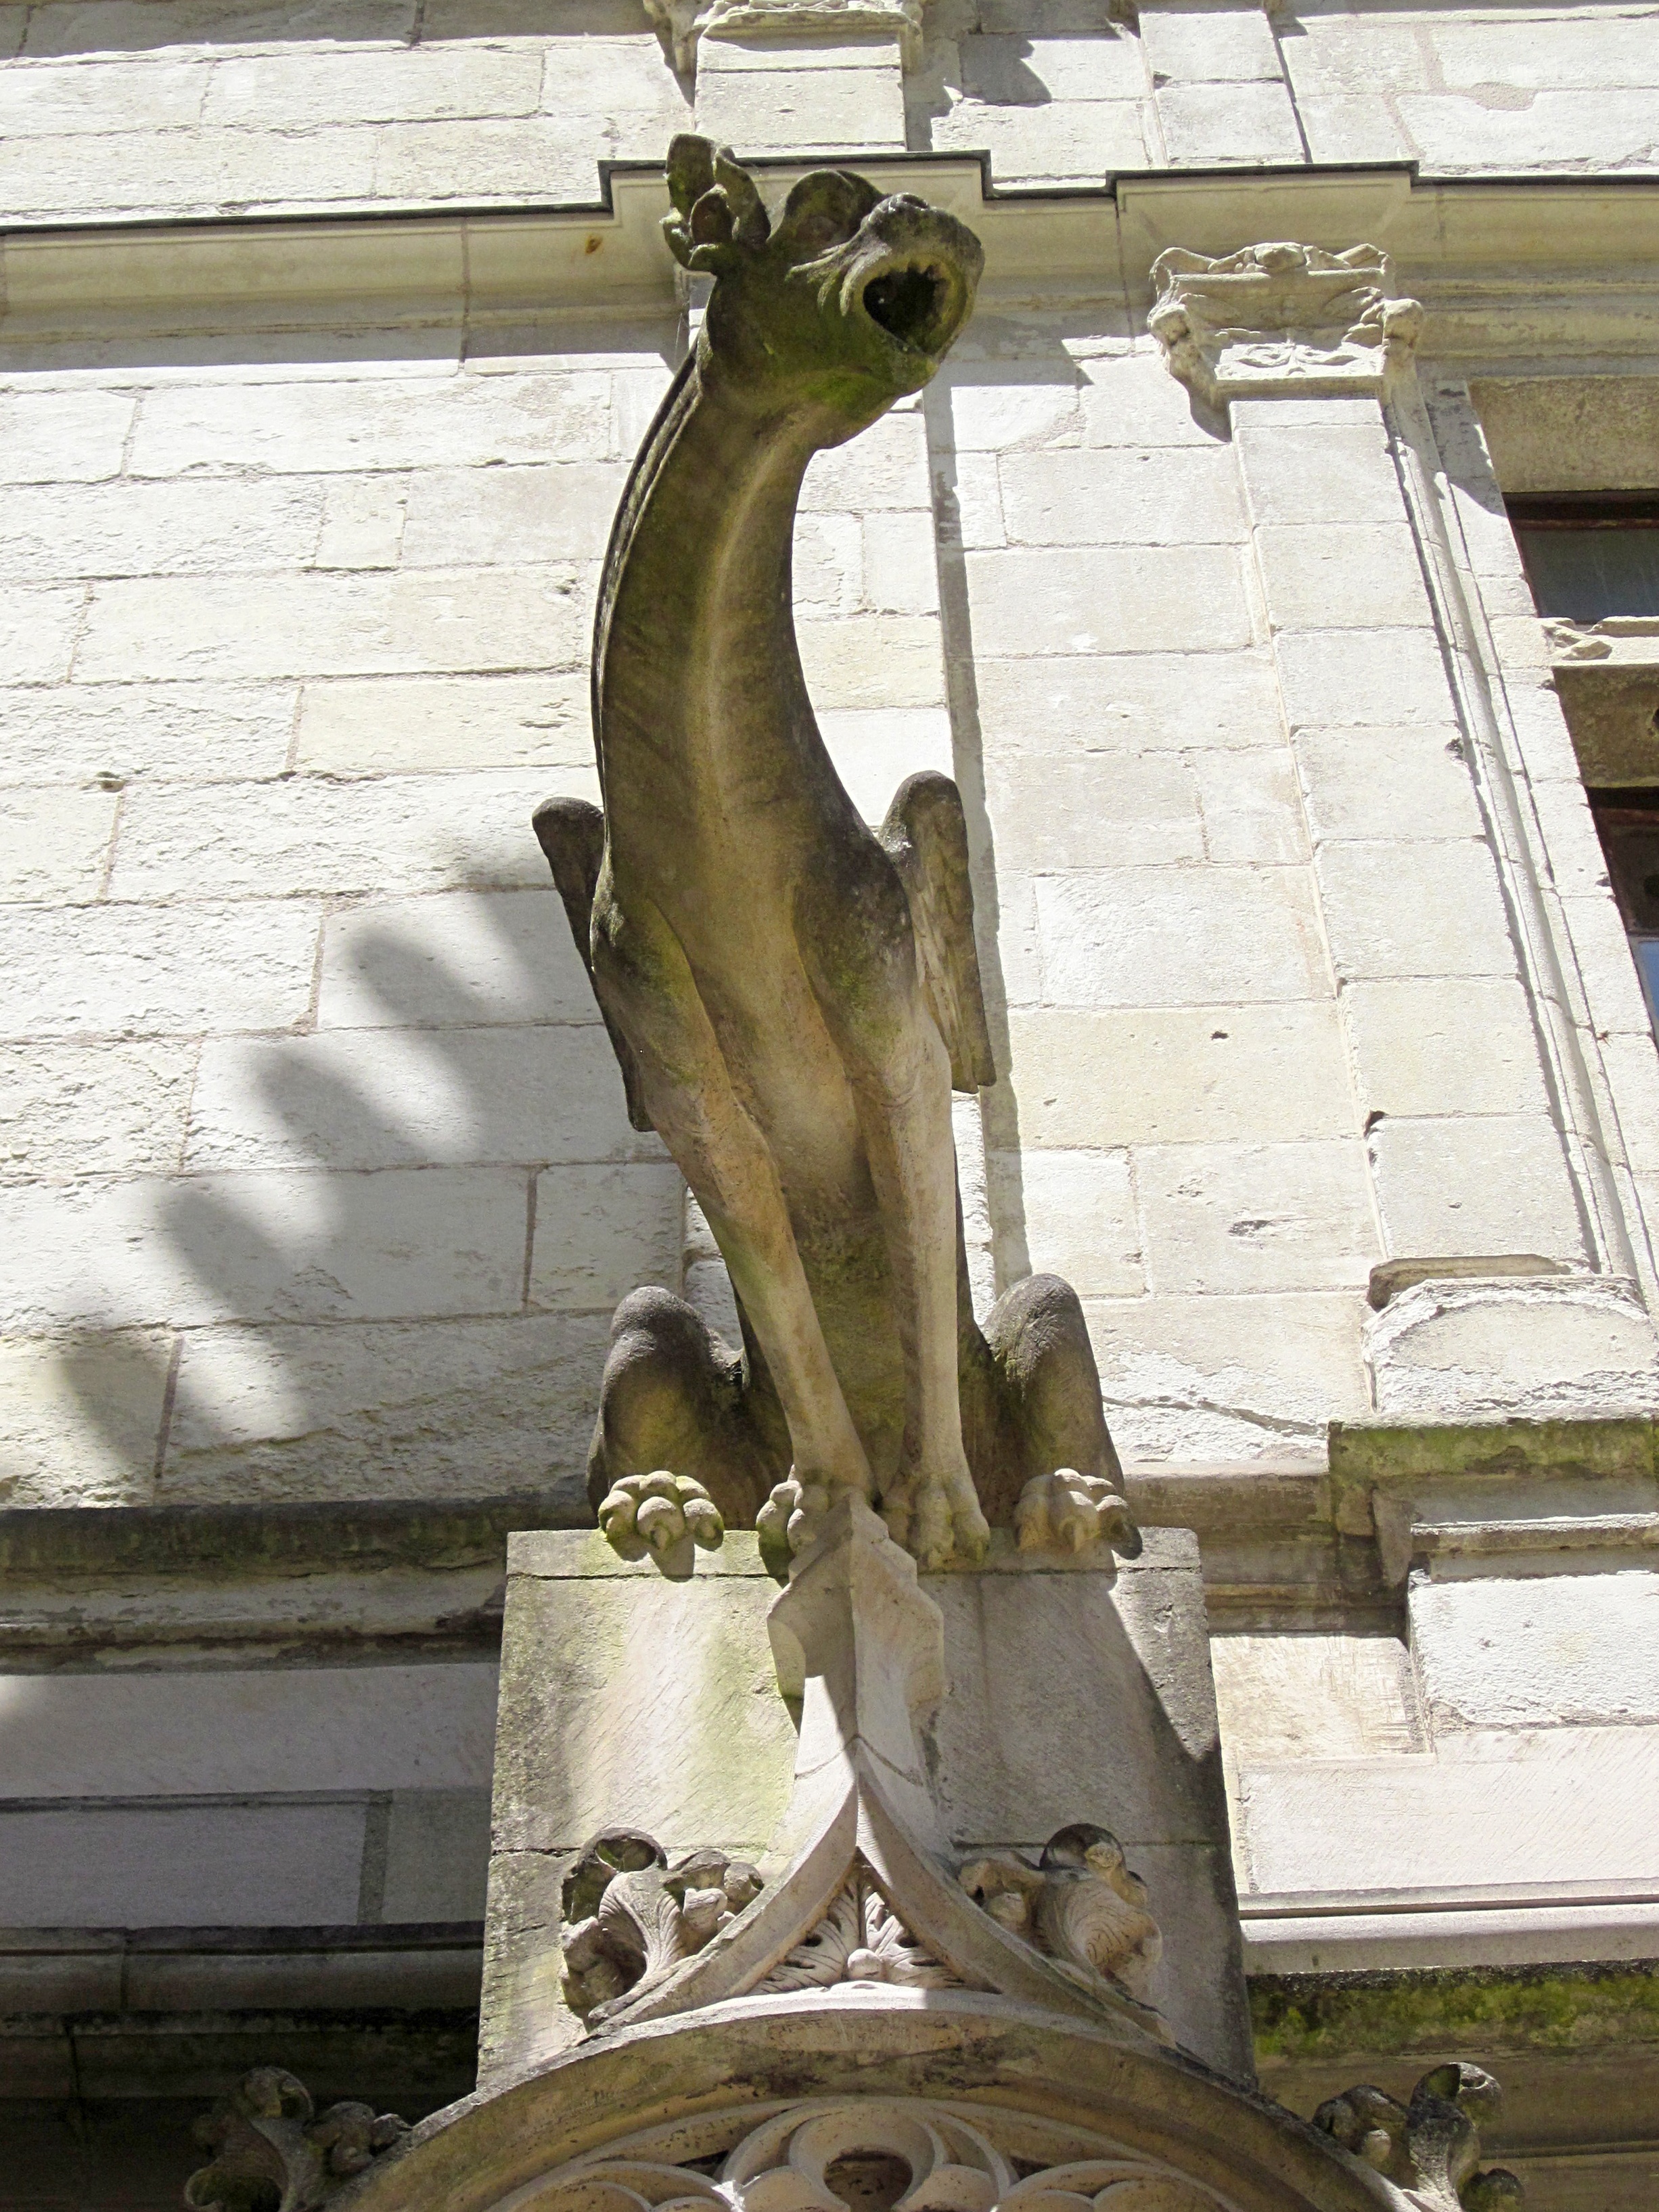
monument, france, statue, gargoyle, sculpture, medieval, art, french, carving, water feature, tours, ancient history, indre et loire, st gatien cathedral